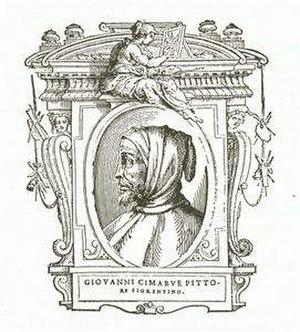
Cenni di Pepo dit Cimabue est un peintre majeur de la pré-Renaissance italienne né vers 1240 à Florence et mort vers 1302 à Pise.